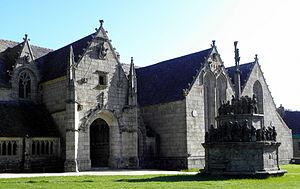
Calvaire et flanc sud de l'église N.D. de Kergrist-Moëlou (22).